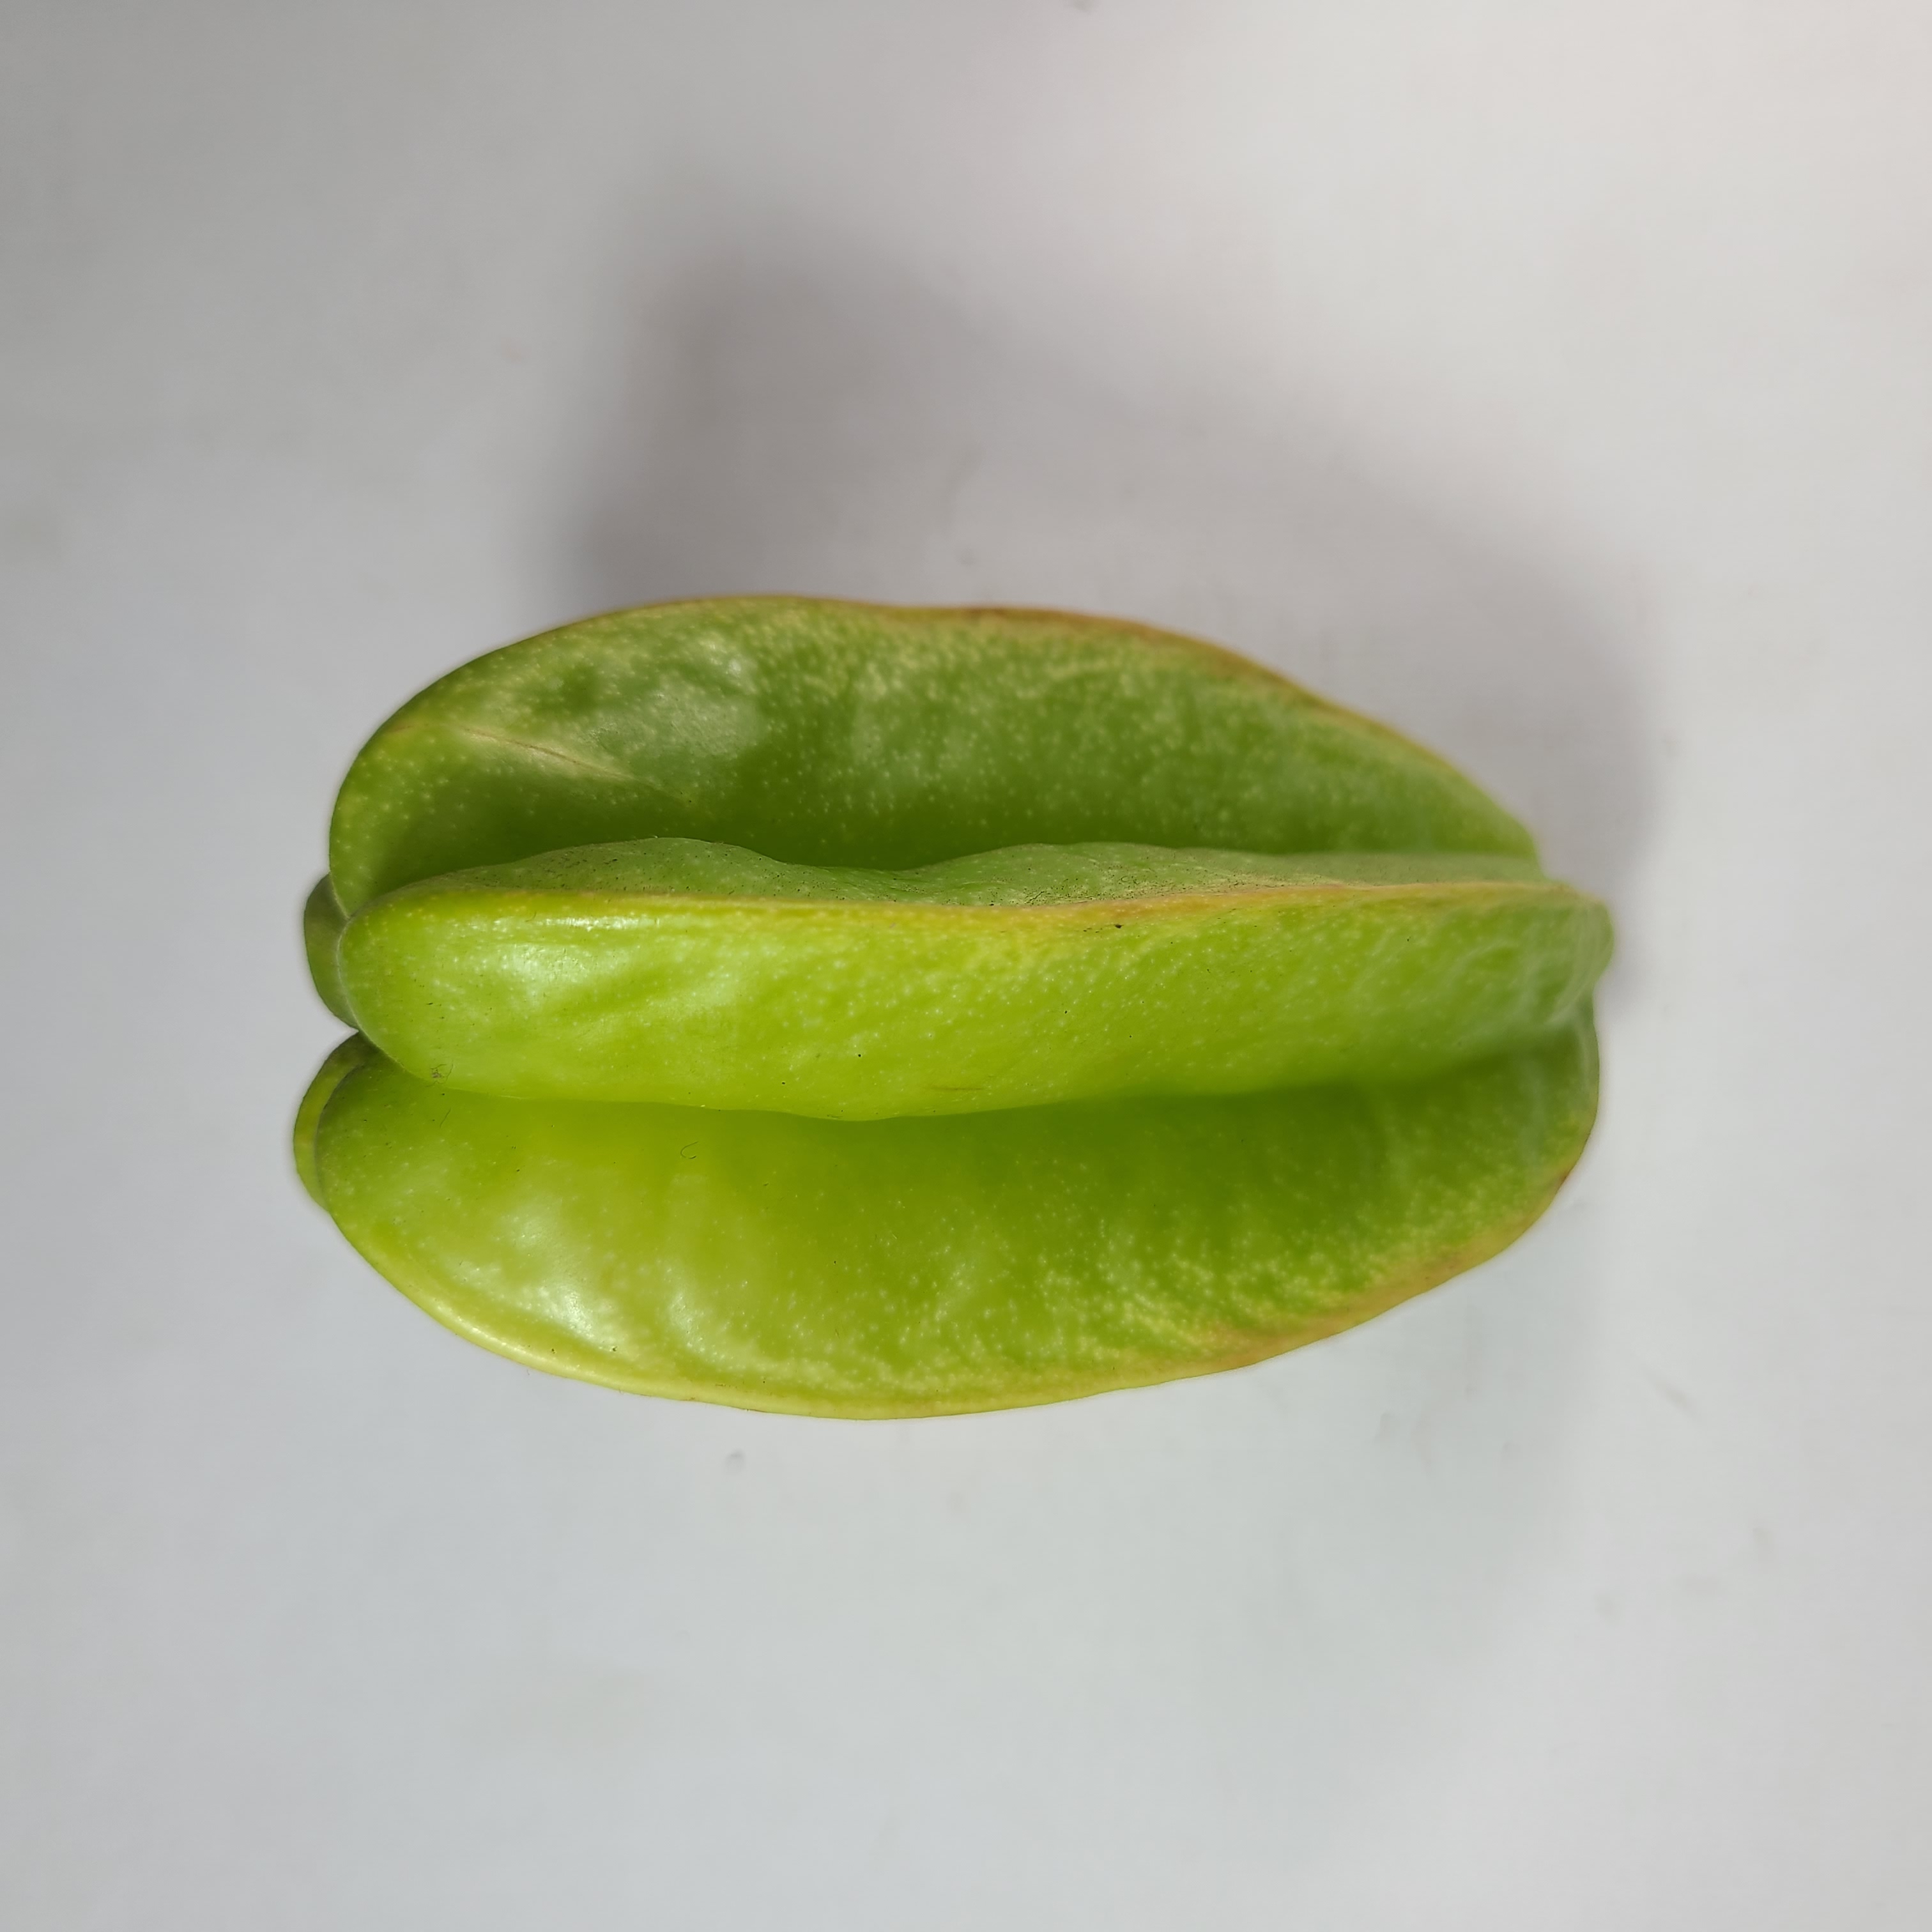
Label: Healthy Fruits